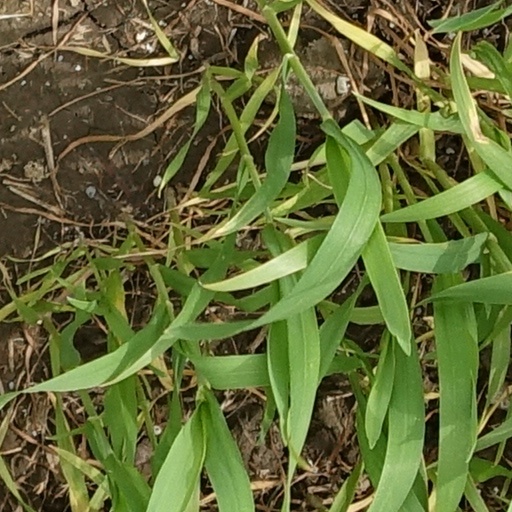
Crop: wheat